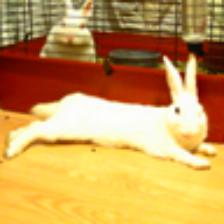
Label: NonHuman